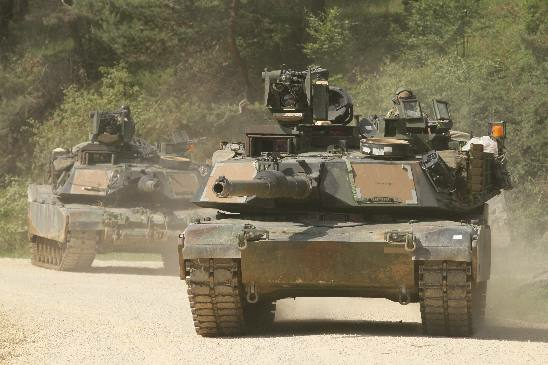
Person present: No